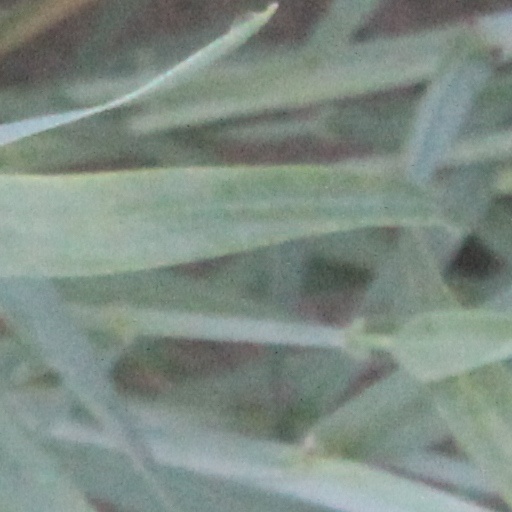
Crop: wheat